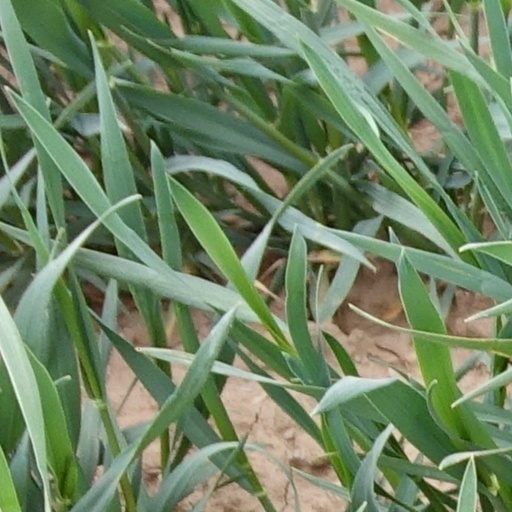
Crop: wheat